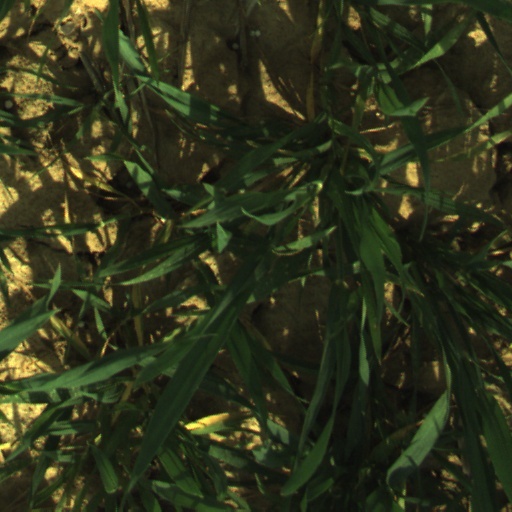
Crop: wheat